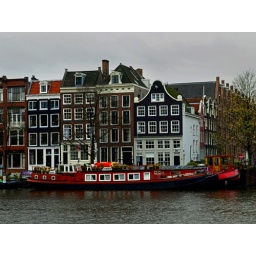
Cloudy late autumn day with red house boat on canal in Amsterdam.